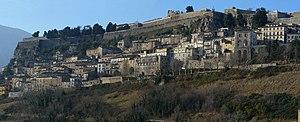
L'association I Borghi più belli d'Italia est née en mars 2001 sous l'impulsion de Conseil du tourisme de l'ANCI.